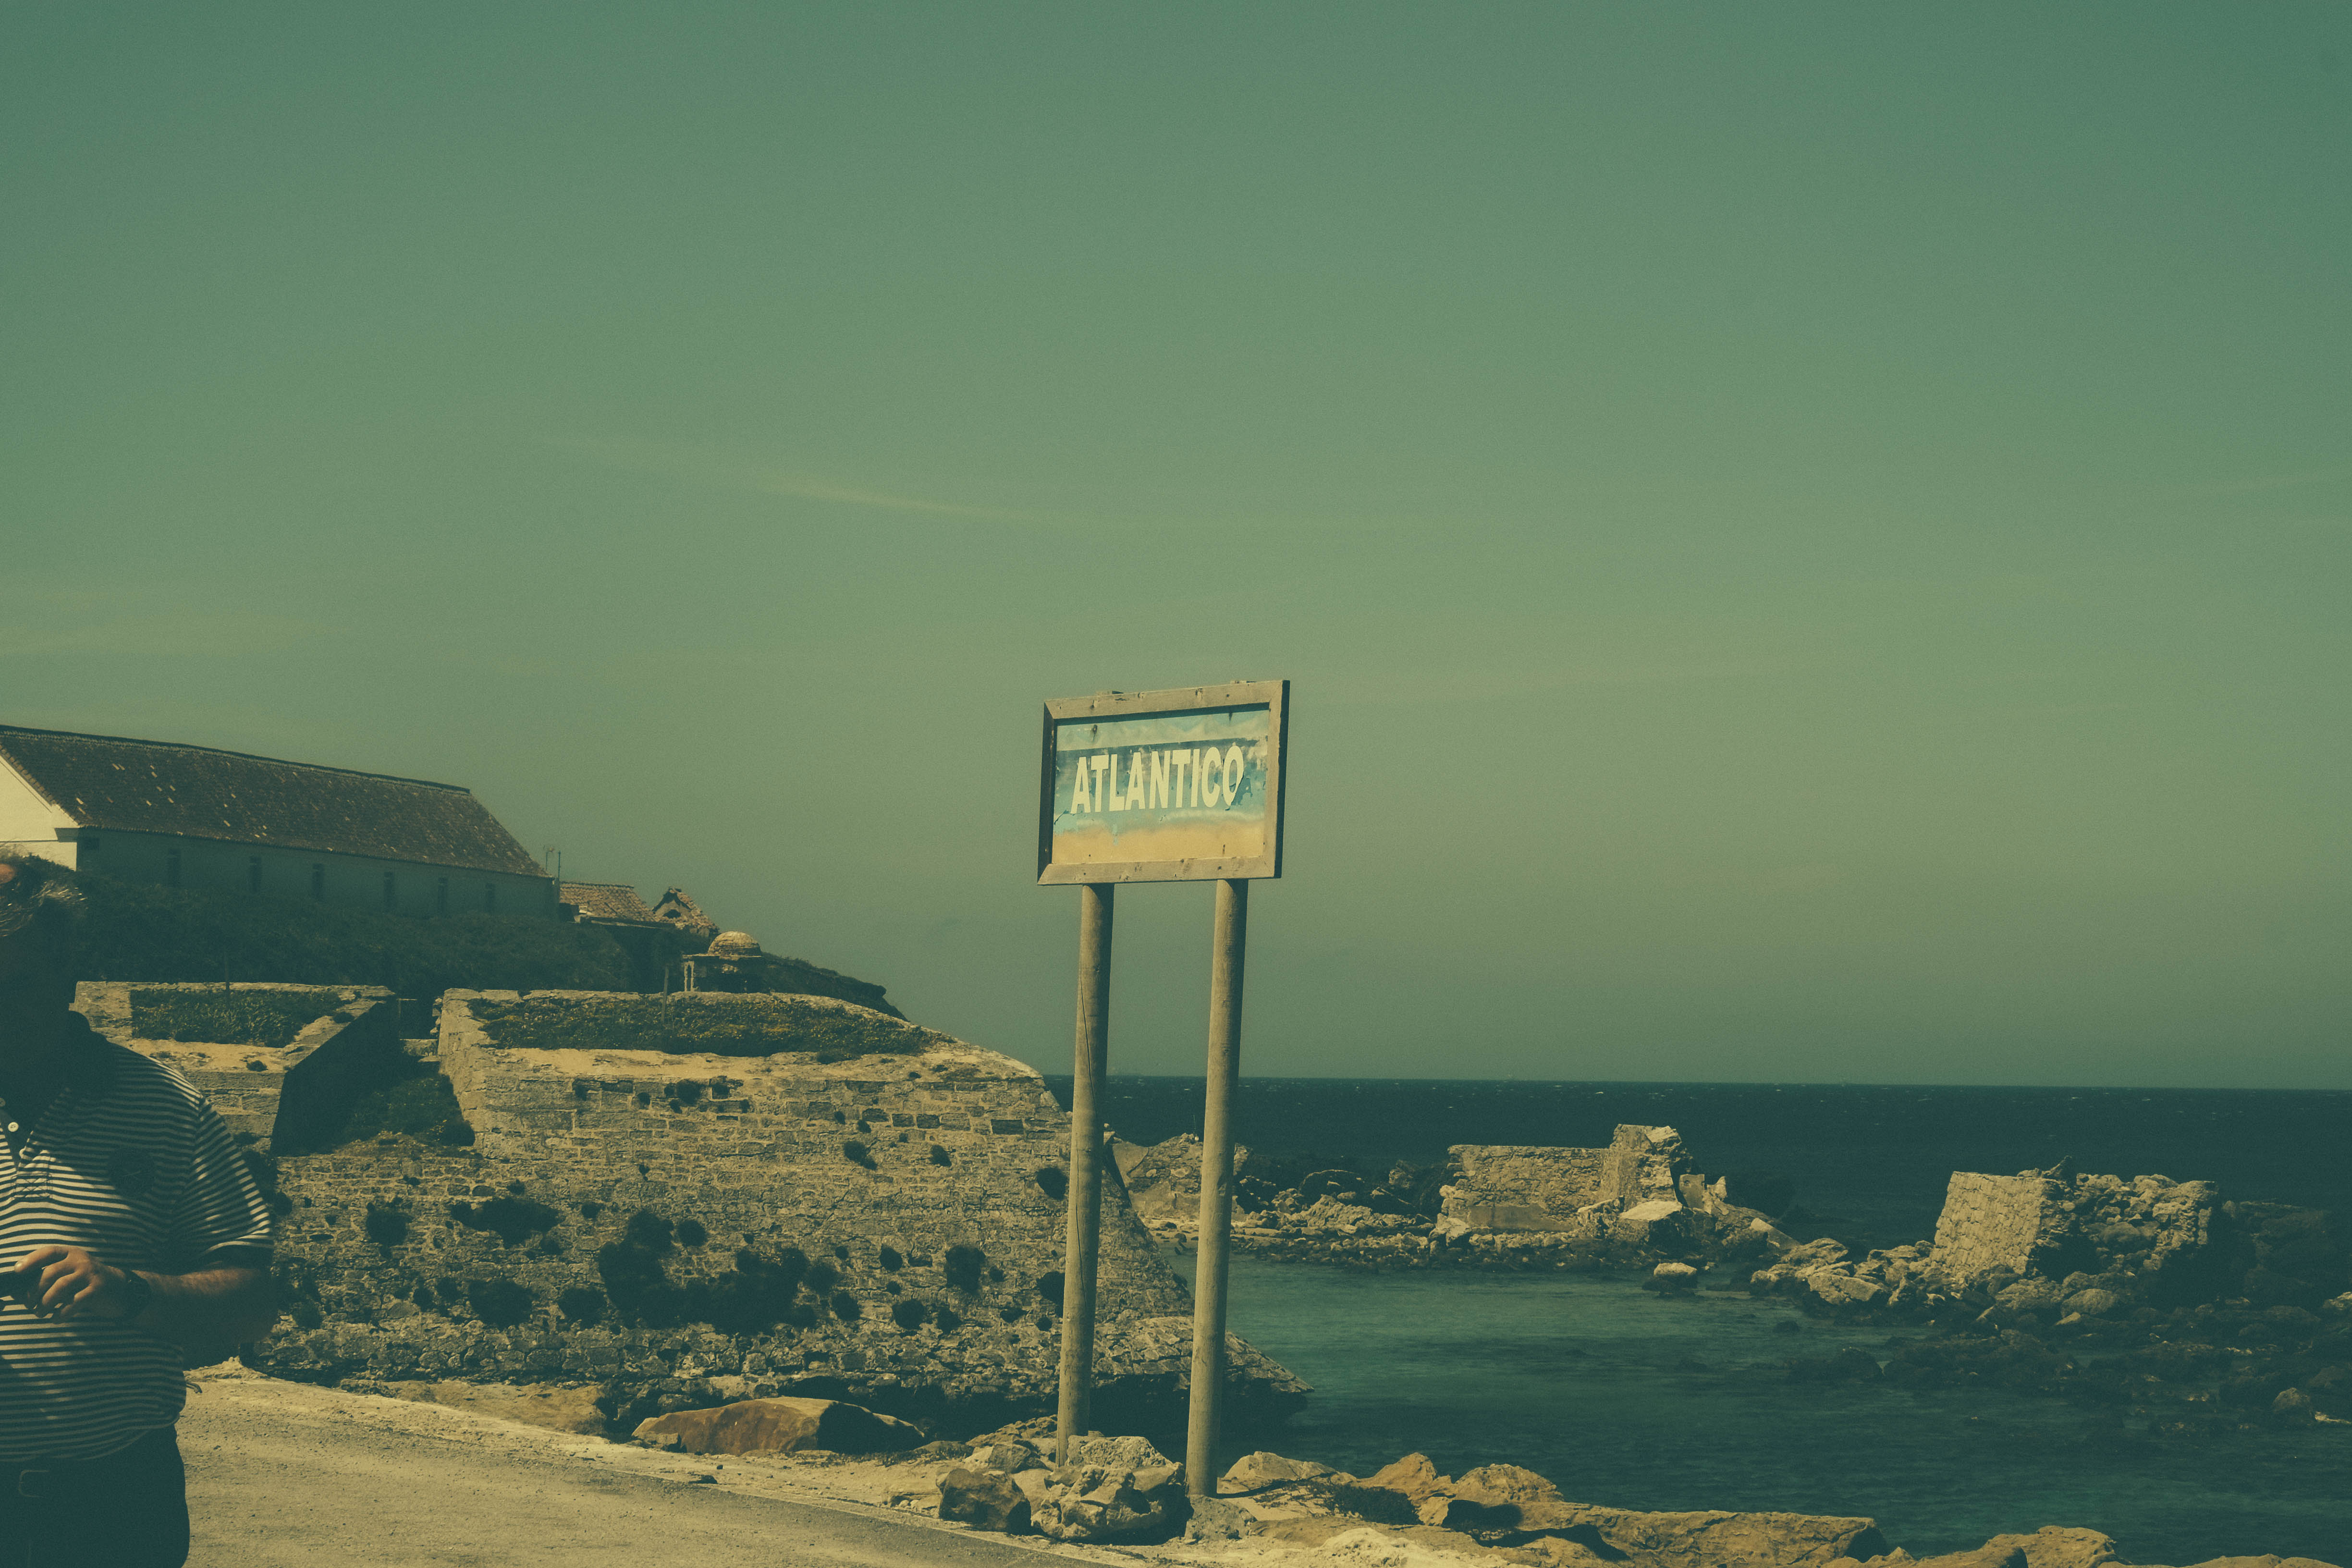
horizon, cloud, sky, night, morning, wind, dawn, dusk, evening, tower, street light, lighting, andalusia, trifa, atmospheric phenomenon, atmosphere of earth